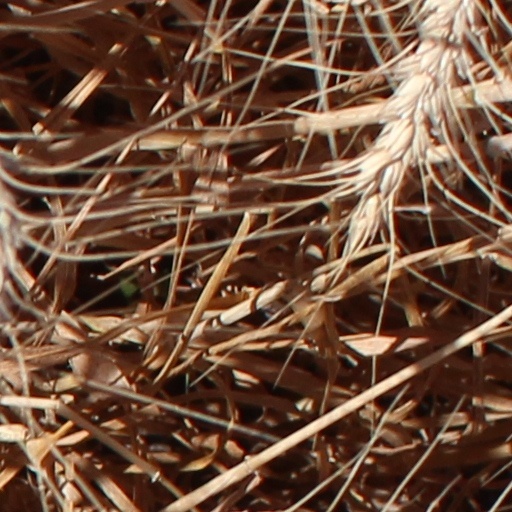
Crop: wheat